Tommy Paul (tennis)

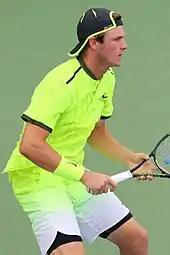
Paul at the 2016 US Open

In March 2016, Paul cracked the top 200 for the first time by qualifying for the Miami Masters. In April, Paul was awarded a wild card into the 2016 U.S. Men's Clay Court Championships at Houston, and defeated 53rd-ranked Paolo Lorenzi in the first round for his first career ATP level win.